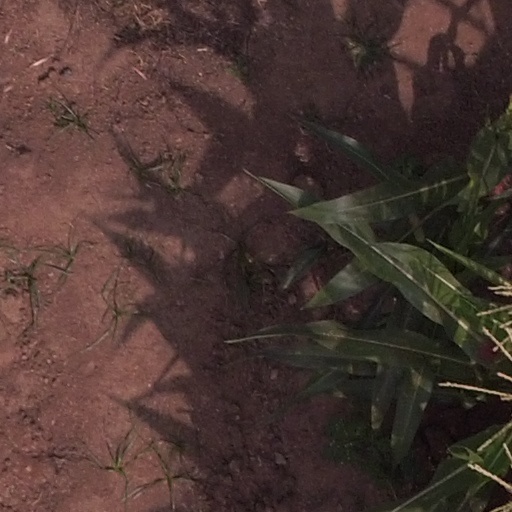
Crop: maize; corn